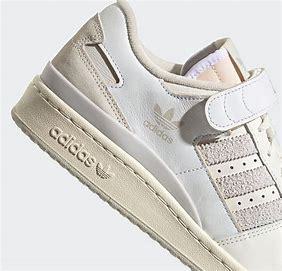
Brand: adidas
Model: originals Adidas Originals Forum